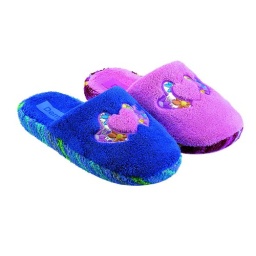
Lady's slipper in velour. colours navy , pink and light blue